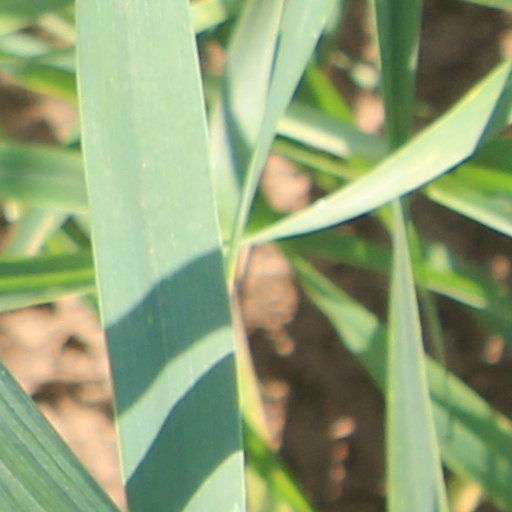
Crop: wheat